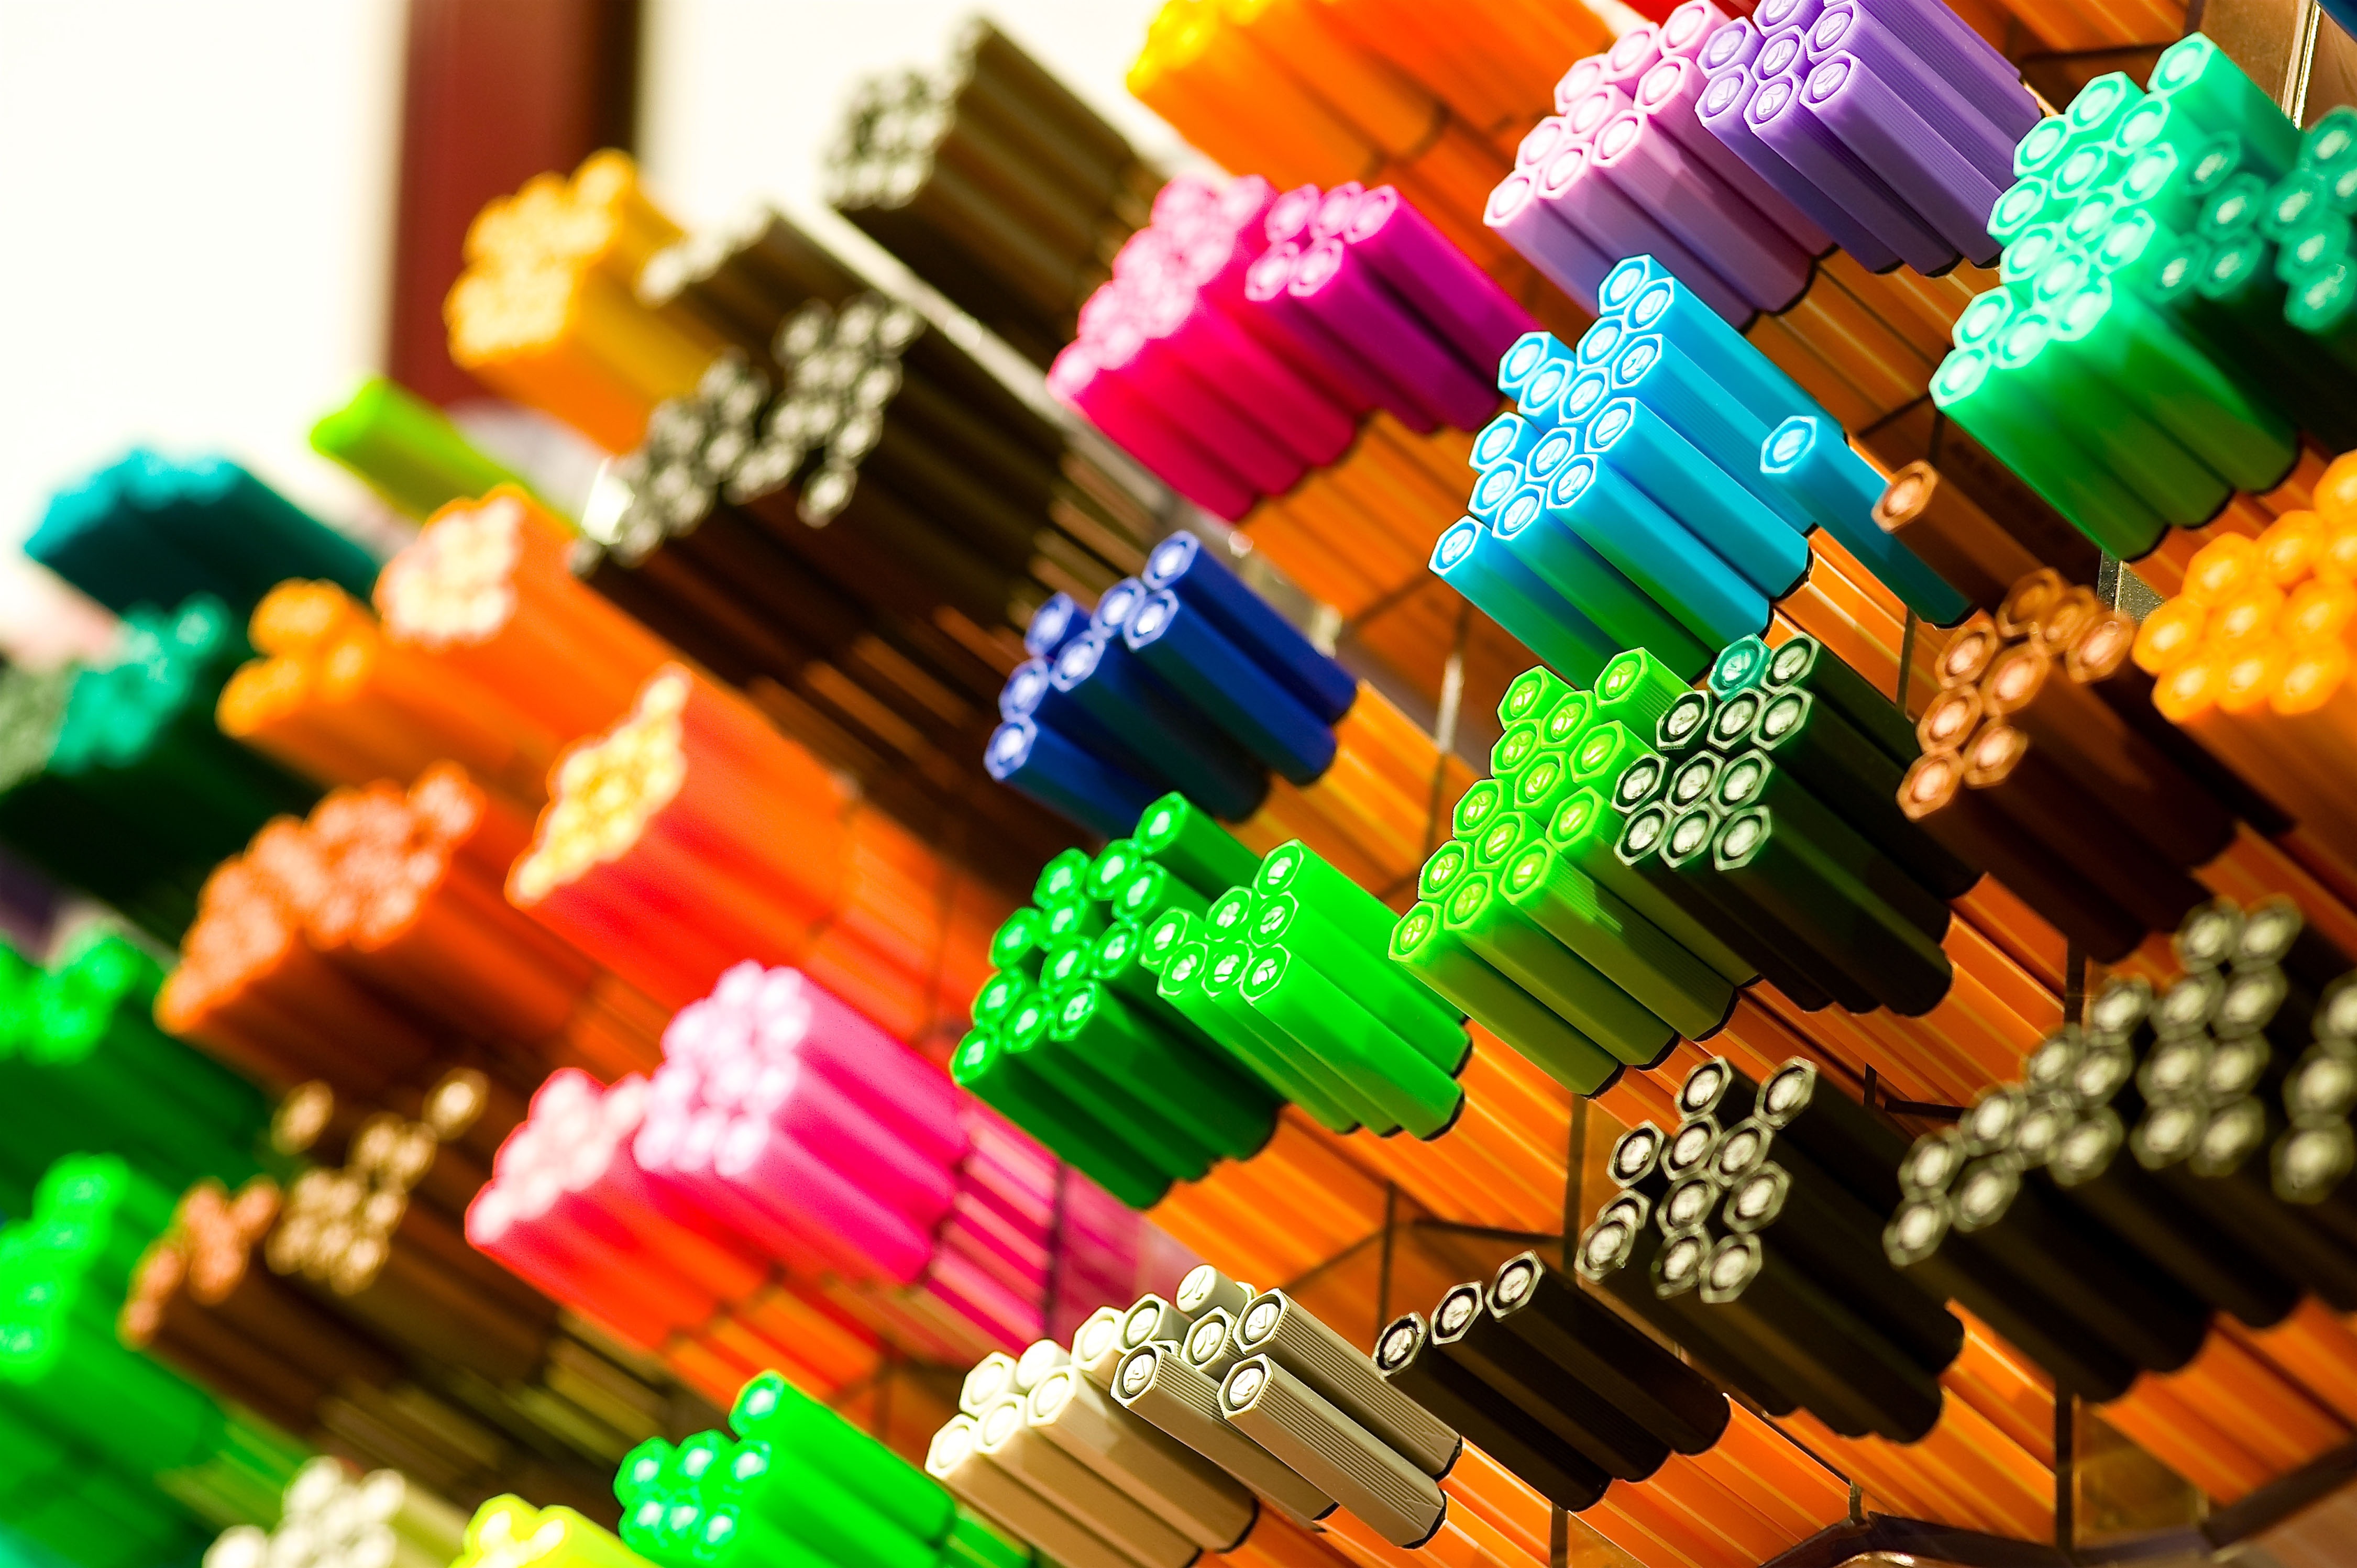
colourful, color, macro, colorful, toy, art, colors, pens, colours, colored pens, coloured pens